Will Hoy

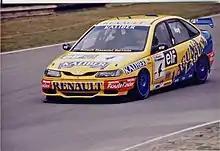
Hoy driving for Renault in the 1996 British Touring Car Championship

Despite two largely result-free seasons, Hoy was still an established star, and Renault hired him alongside Alain Menu for 1995. The early part of the season was a disaster, with many mechanical failures and crashes, although in the latter part of the season, Hoy moved up to 4th with 3 race wins, in what was now the fastest car. Hopes of a title push for 1996 was erased by the entry of the 4-wheel drive Audi of Frank Biela. Although Menu was again championship runner-up, Hoy slipped back to 9th.